Thomas Carell

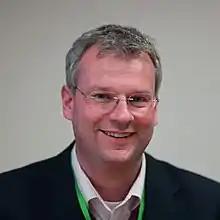
Thomas Carell (February 2011)

Carell was born in 1966 in Herford Germany, he studied chemistry from 1985 till 1990 at the University of Münster finishing with a diploma thesis at the Max Planck Institute for Medical Research Heidelberg. After his PhD thesis on Porphyrin chemistry at the same institute, he did his postdoctoral at the Massachusetts Institute of Technology in 1993.